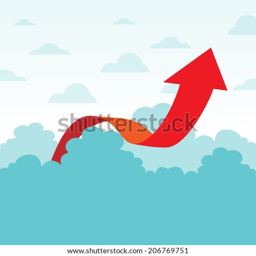
vector illustration of a red arrow going to the top through the clouds .